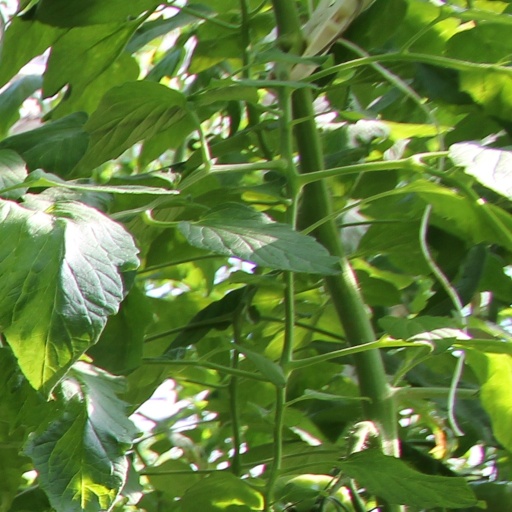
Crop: tomato